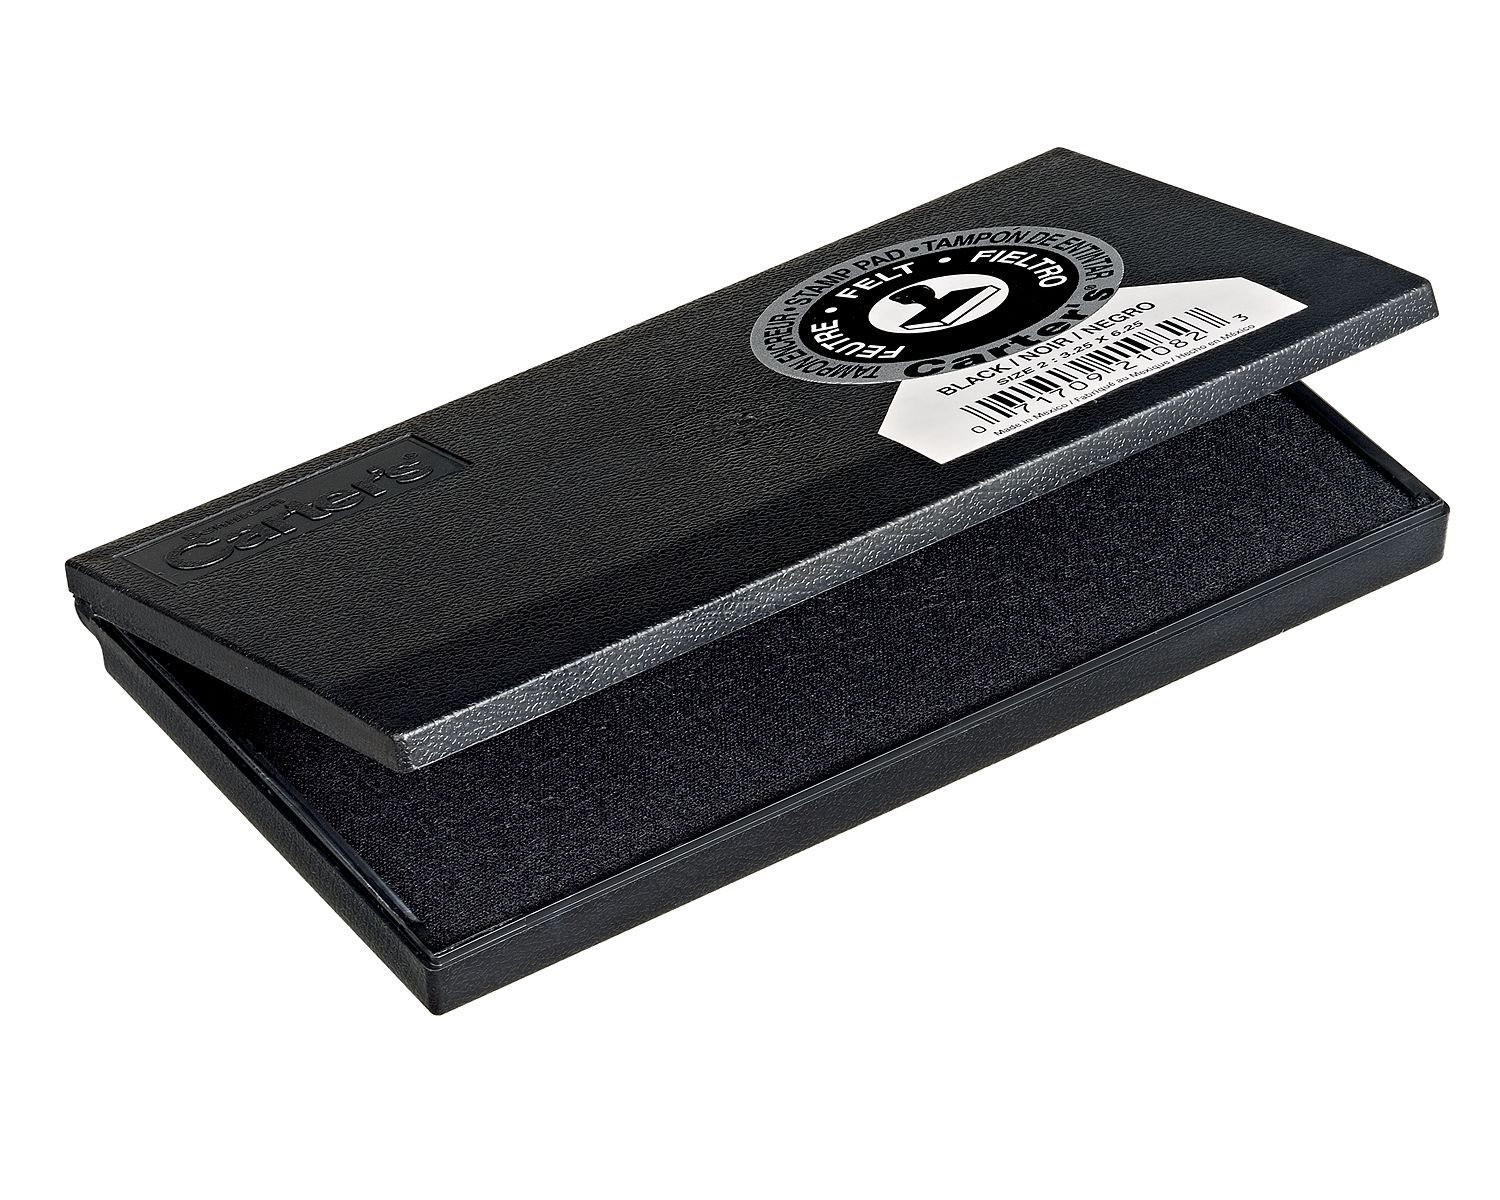
Item Name: Avery Carter's Felt Stamp Pad, Black, 3.25" x 6.25" (21082)
Bullet Point 1: Felt stamp pads are re-ink able for extended use
Bullet Point 2: Acmi certification
Bullet Point 3: Designed for general use
Value: 1.0
Unit: Count

Price: 9.75